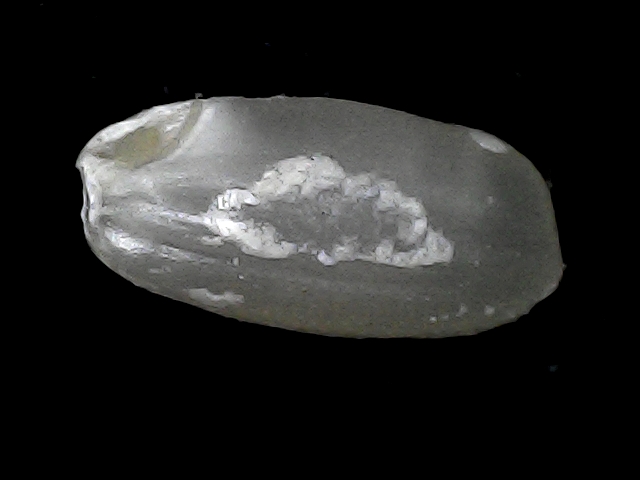
Rice variety: BD52